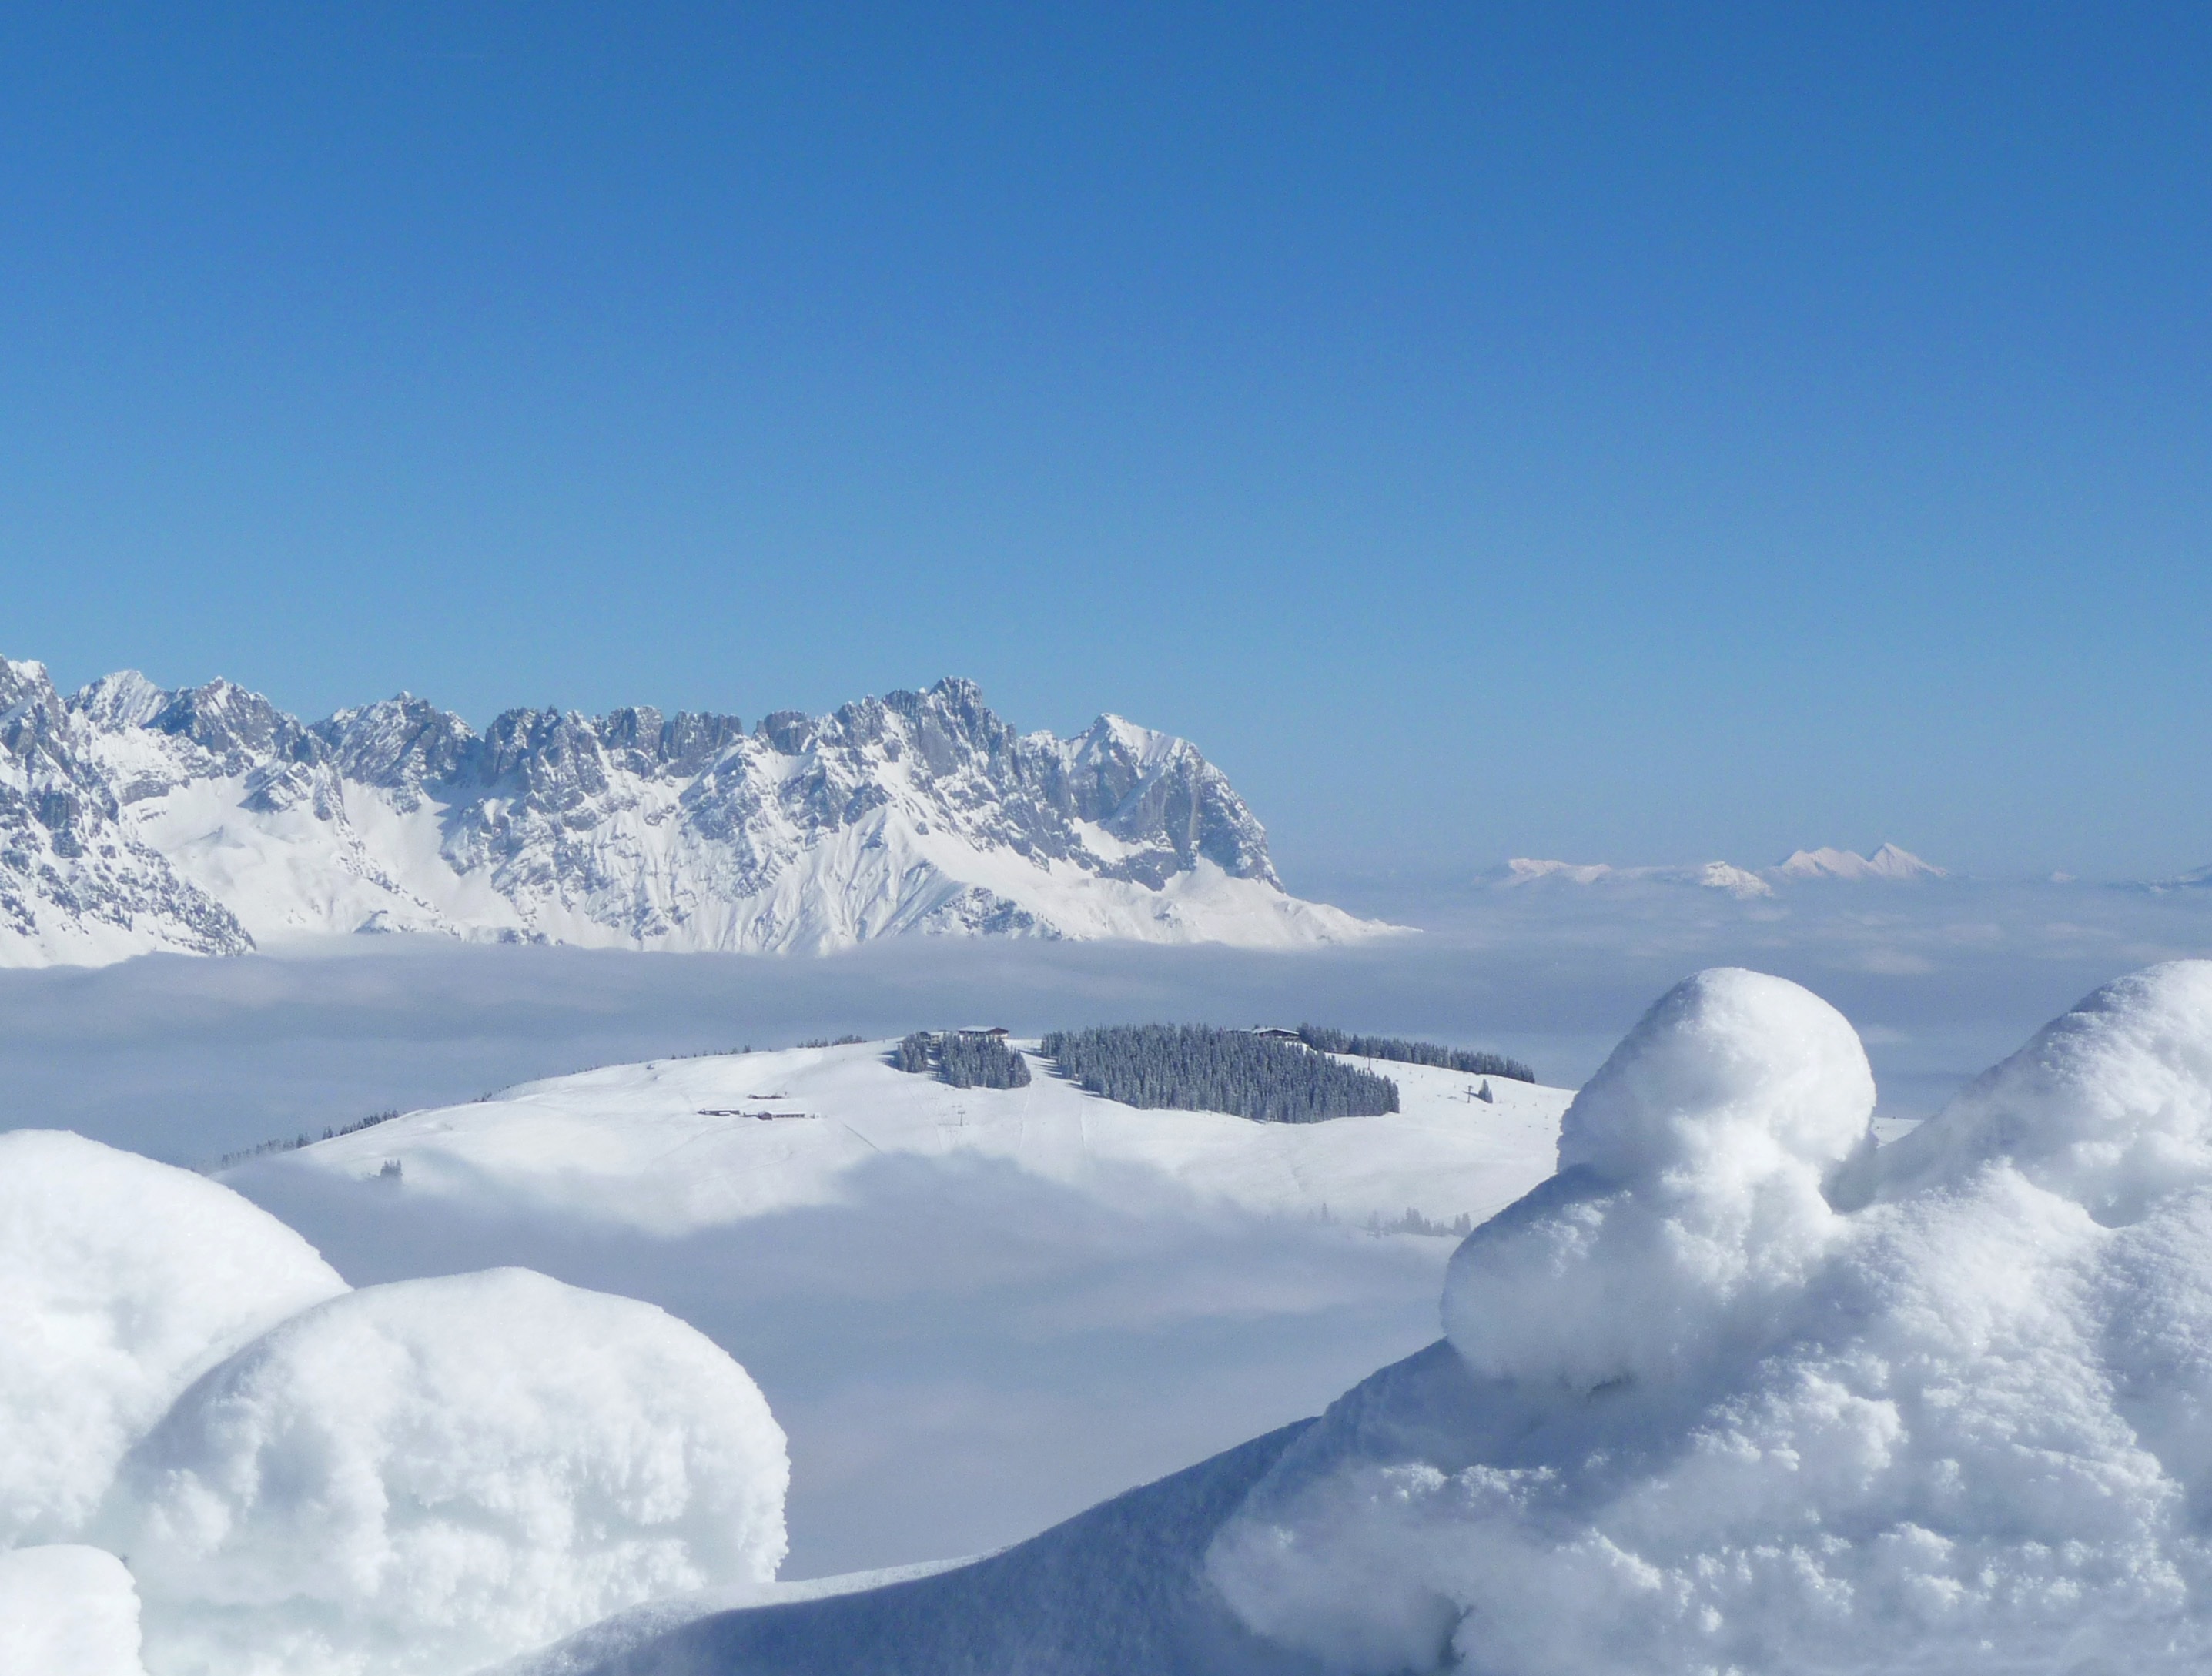
mountain, snow, winter, cloud, mountain range, panorama, ice, weather, alpine, arctic, season, summit, austria, mountains, ski, plateau, freezing, tyrol, kaiser mountains, arctic ocean, wilderkaiser, mountainous landforms, geological phenomenon, ice cap, elmau